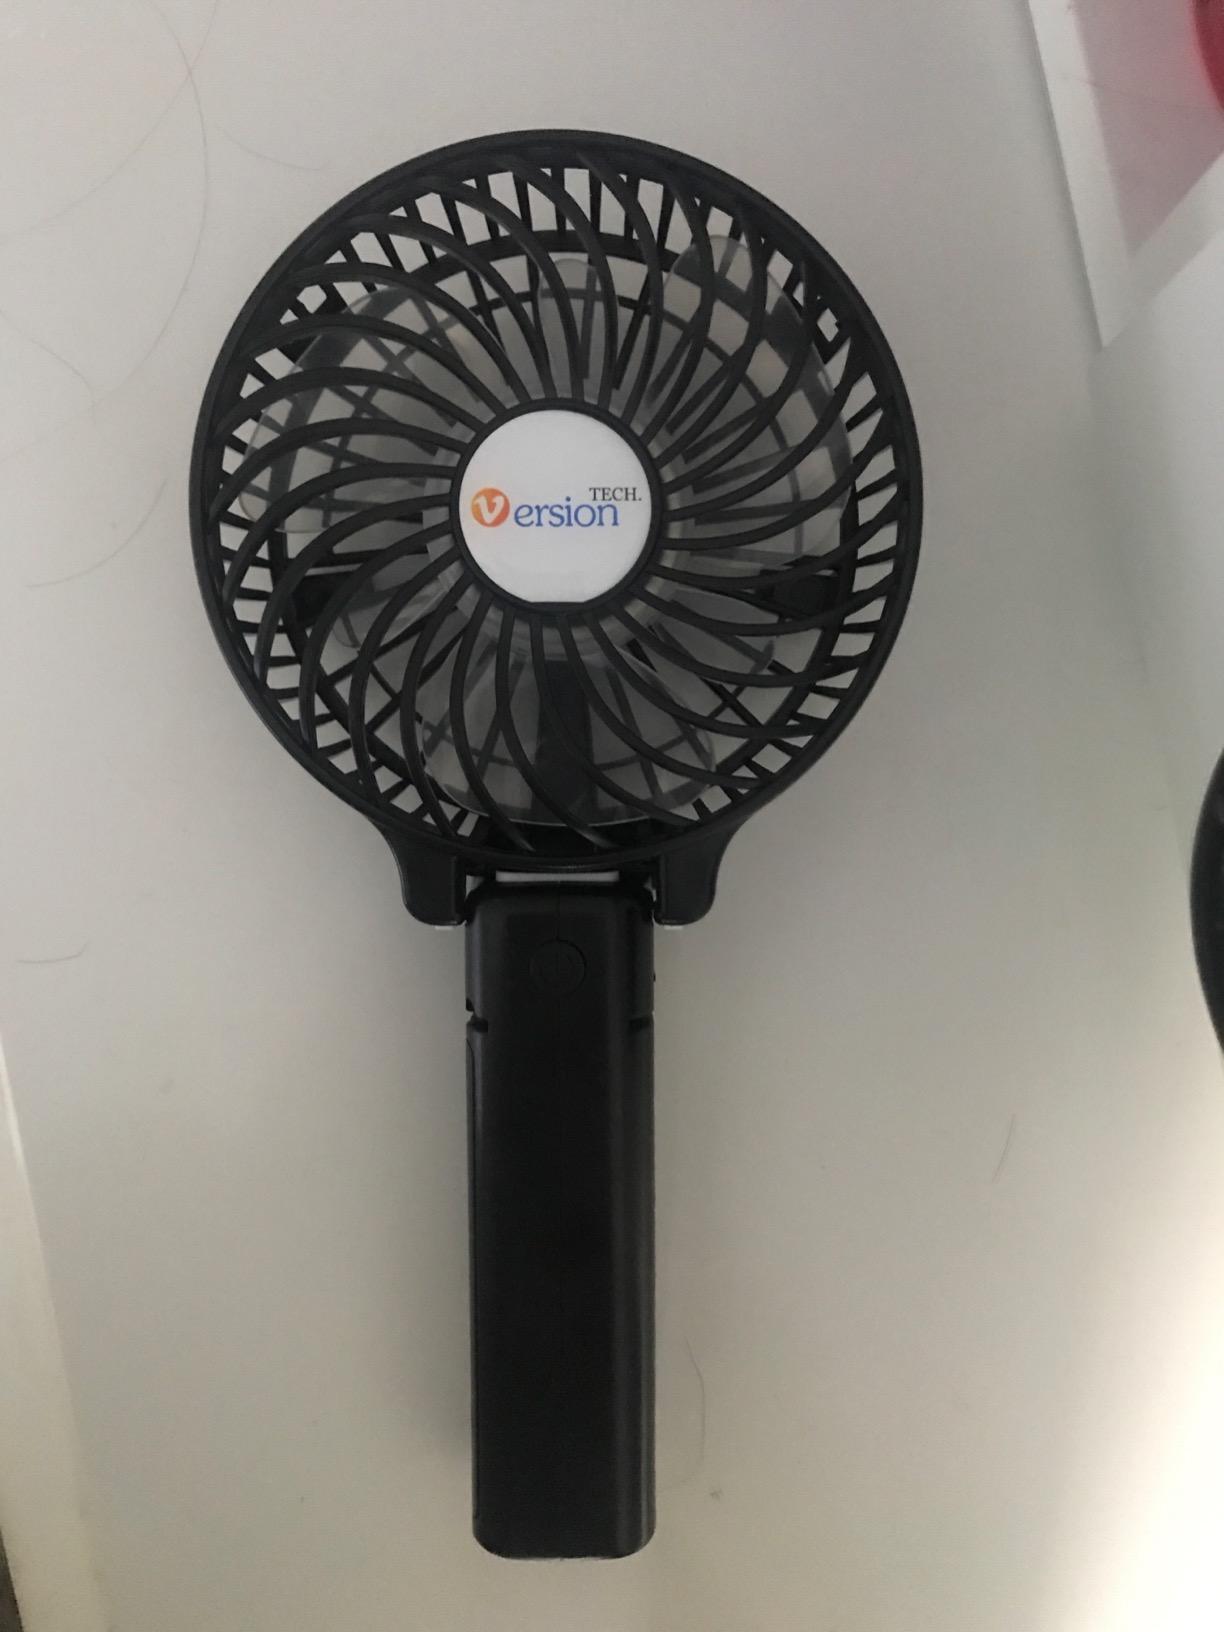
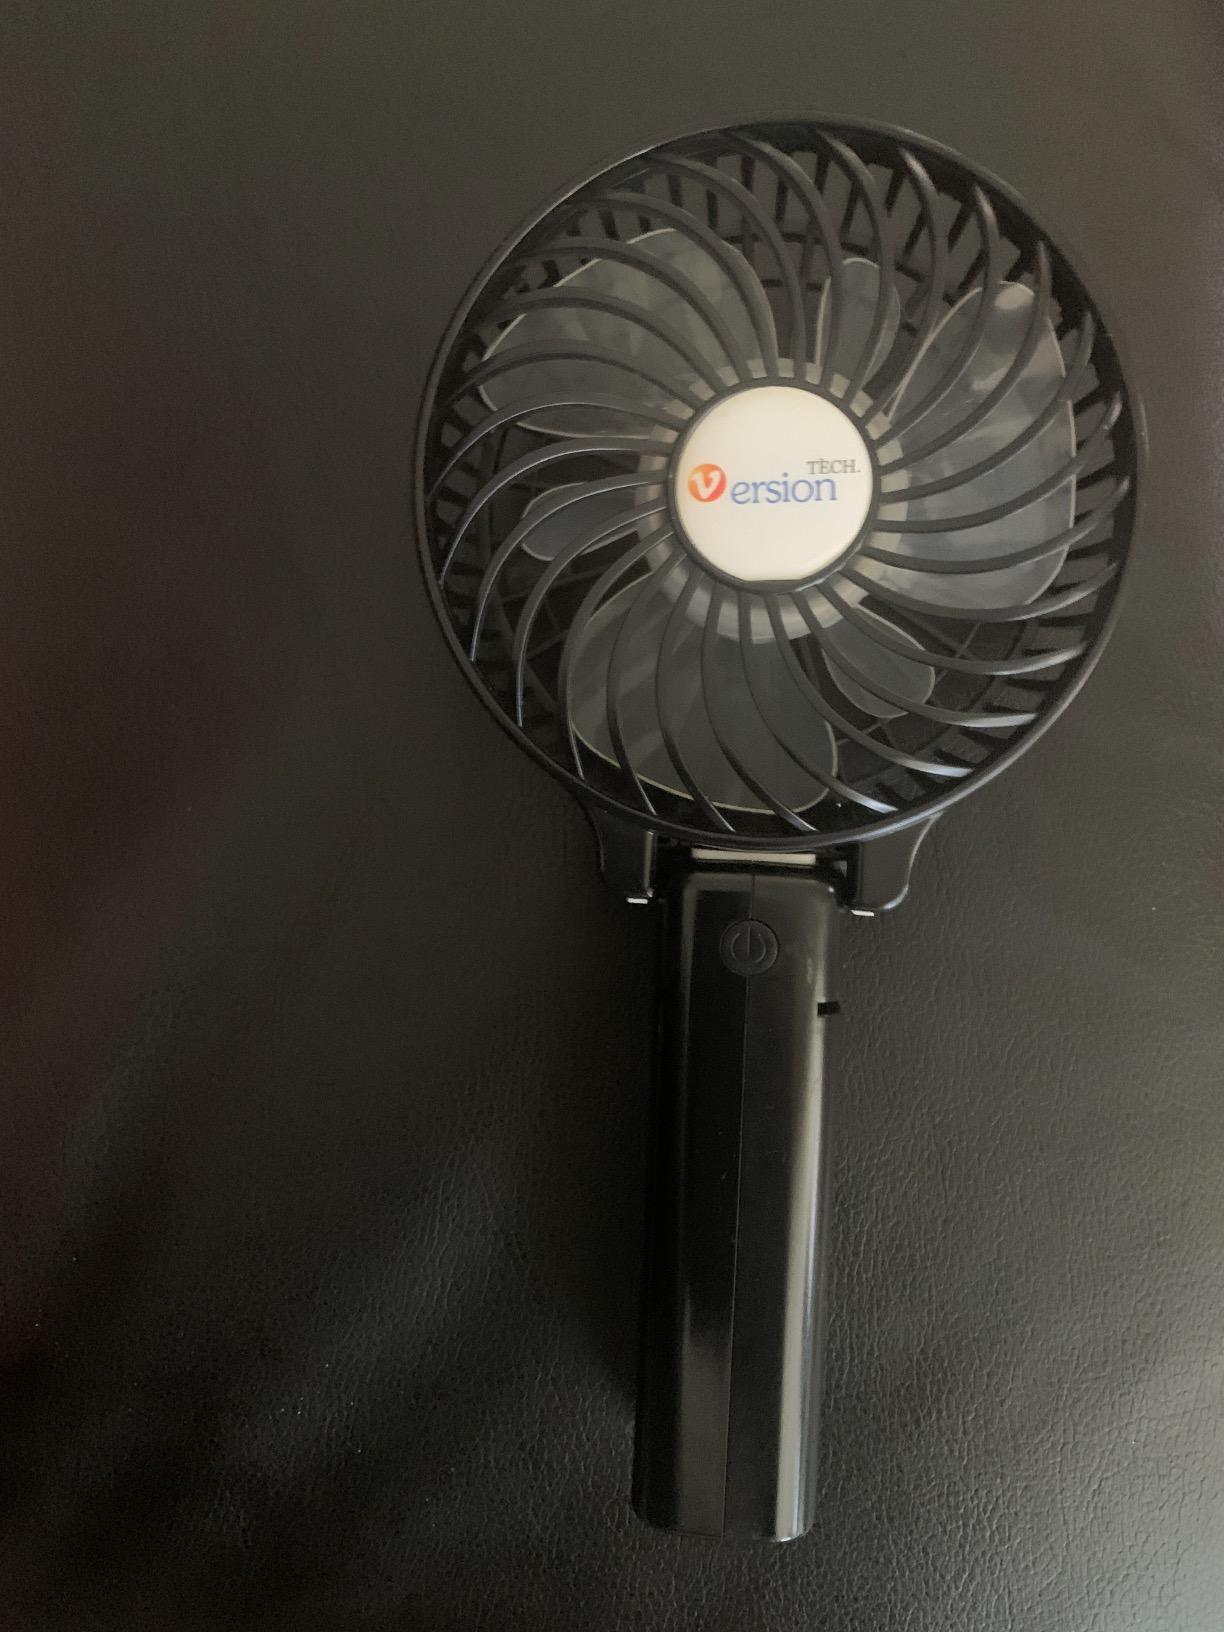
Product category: fan
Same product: yes